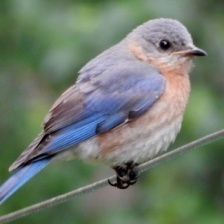
Species: EASTERN BLUEBIRD
Scientific name: SIALIA SIALIS